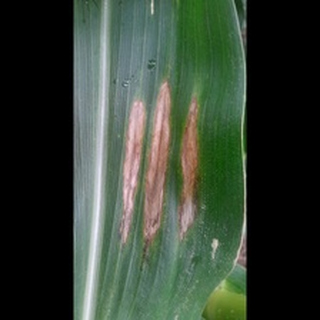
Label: corn_northern_leaf_blight